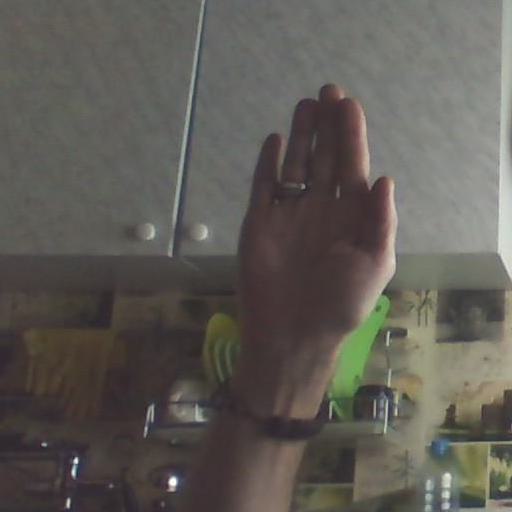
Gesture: stop